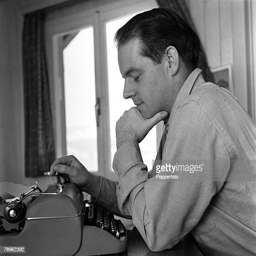
author is pictured working on the typewriter at his home